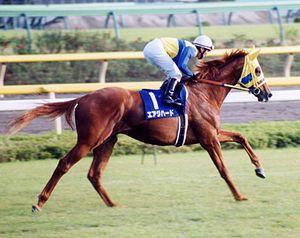
Le Pur-sang, est la plus connue des races de chevaux à sang chaud. C'est l'une des races les plus répandues, puisqu'il court sur les pistes d'hippodromes lors des courses de galop. Le nom de « pur-sang » peut en théorie faire référence à plusieurs races de chevaux, et par extension, races animales. Le nom de « pur-sang anglais », vieilli, est vu comme un pléonasme aux yeux des puristes.